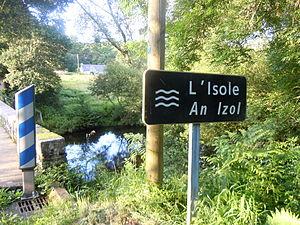
panneau routier situé à proximité du pont routier de Pont ar Scluz franchissant l'Isole (Finistère, France)
L'Isole est une rivière de 48 km de long qui traverse le Morbihan et le Finistère en Bretagne avant de se jeter dans la Laïta.